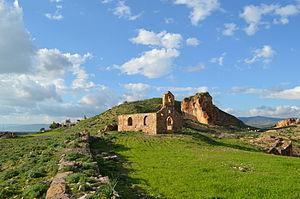
Cette page présente la liste des 132 églises catholiques de Tunisie encore existantes au moment de l’indépendance du pays en 1956.
L’église de Chemtou, située à proximité du site antique de Chemtou en Tunisie, est une église catholique construite vers 1904 pendant le protectorat français. Très vite abandonnée à la suite de l’arrêt de l’exploitation de la carrière de marbre, elle est actuellement à l’état de ruine.
Chemtou ou Chimtou est un site antique du Nord-Ouest de la Tunisie où se trouvent les ruines de Simitthu, cité rattachée à la province d'Afrique proconsulaire à l'époque romaine.